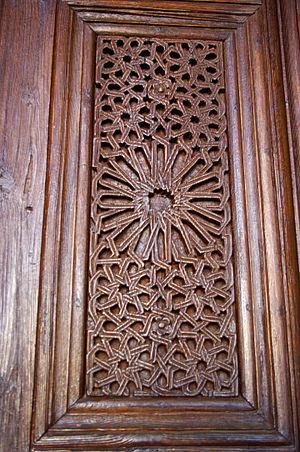
Le « dormant » désigne l'ensemble des parties fixes d'une menuiserie qui porte les parties mobiles de la fermeture.